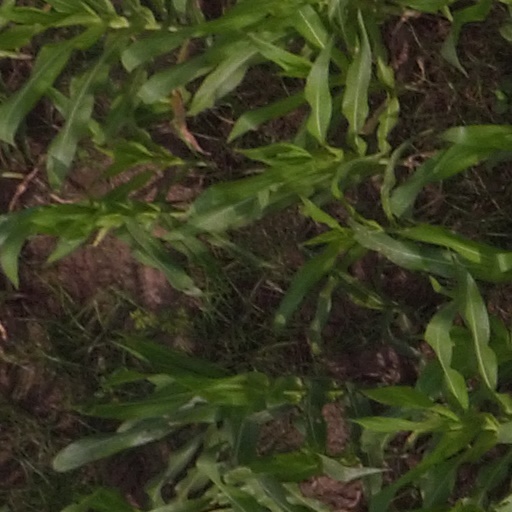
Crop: maize; corn